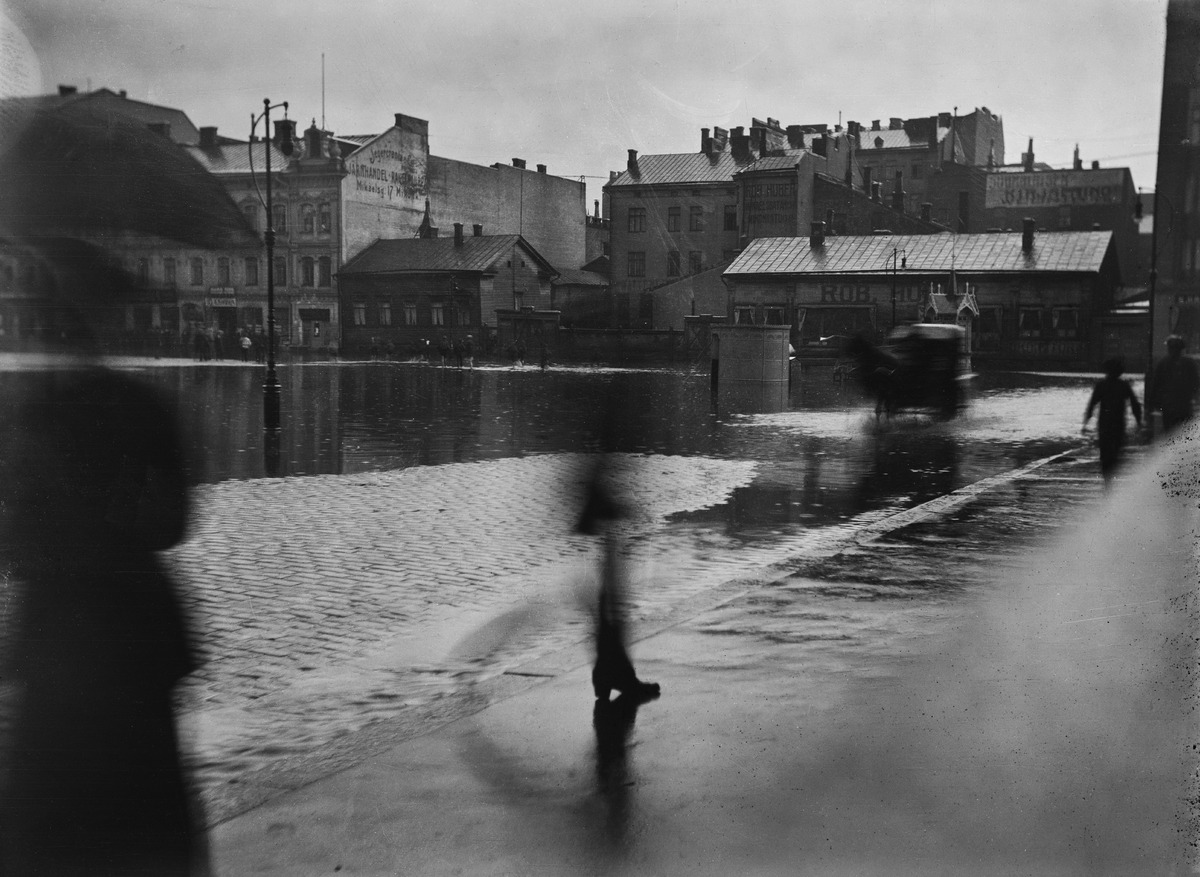
Tulva Mikonkadulla, kuvattu Ateneumin taidemuseon edestä
sisällön kuvaus: Tulva Mikonkadulla, kuvattu Ateneumin taidemuseon edestä. Mikonkadun varrella olevassa puutalossa Robert Huberin vesijohtoliike. mustavalkoinen
Kuvaaja: Grönlund, Verner, valokuvaaja
Ajankohta: kuvausaika 1900 -luku alku
Paikka: Suomi, Uusimaa, Helsinki, Kluuvi Helsinki, Mikonkatu
Aiheet: tulvat, aukiot, torit, kadut, autot, jalankulkijat, kerrostalot, puurakennukset, vesijohtoverkot.